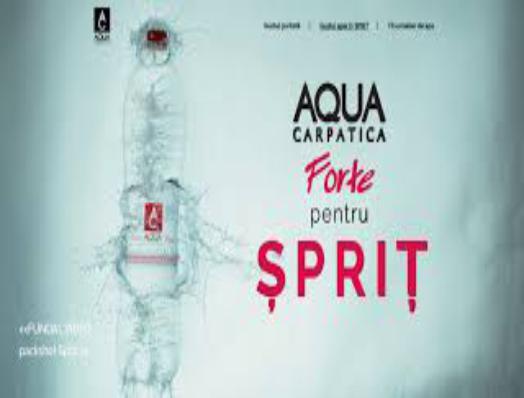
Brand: Aqua Carpatica
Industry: Food